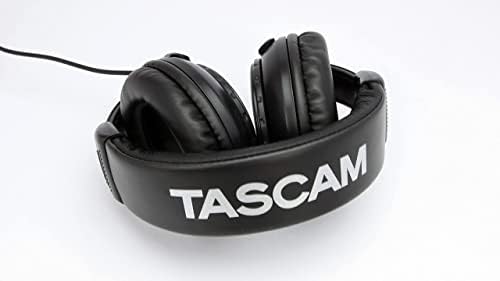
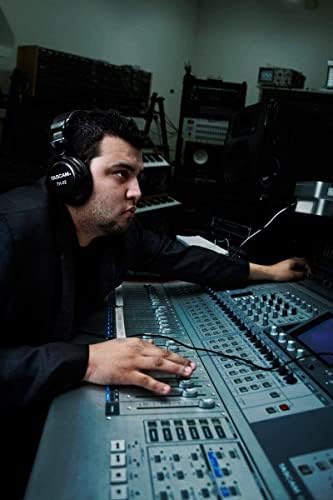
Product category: headphones
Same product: yes